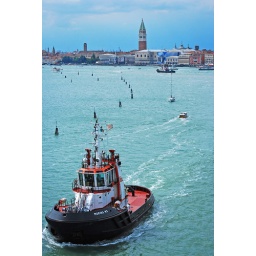
A tug boat in Venice guiding a cruise ship